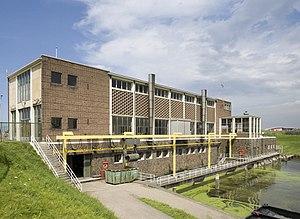
Katwijk aan Zee est une localité et un ancien village situé dans la commune de Katwijk, dans la province néerlandaise de Hollande-Méridionale. Au 1ᵉʳ janvier 2017, sa population s'élève à 14 040 habitants.